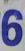
Number: 6